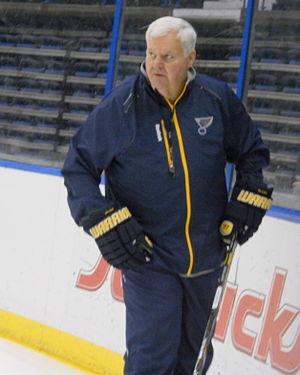
Kenneth Hitchcock est un entraineur canadien de hockey sur glace.